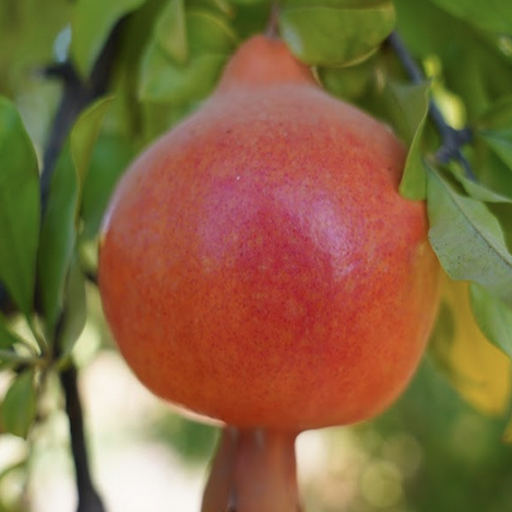
Label: Healthy